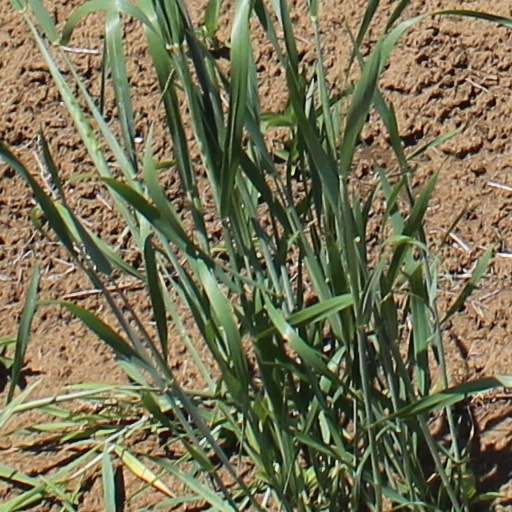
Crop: wheat